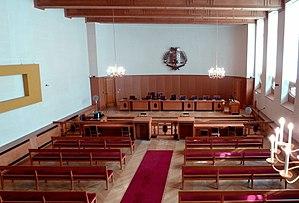
Hôtel d'Aumont (Tribunal administratif de Paris). Salle d'audience. Photo prise lors des journées du patrimoine 2011